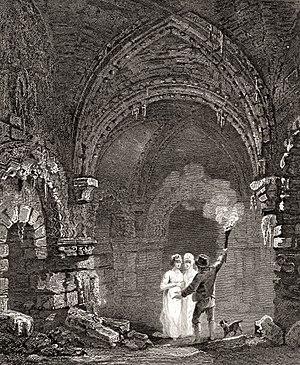
Le château de Newcastle, est une fortification médiévale de Newcastle upon Tyne, en Angleterre, construite sur le site de la forteresse qui a donné son nom à la ville de Newcastle. Les structures les plus importantes qui subsistent sur le site sont le donjon du château, la principale tour fortifiée en pierre du château, et la porte noire, sa porte fortifiée.